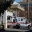
Label: ambulance